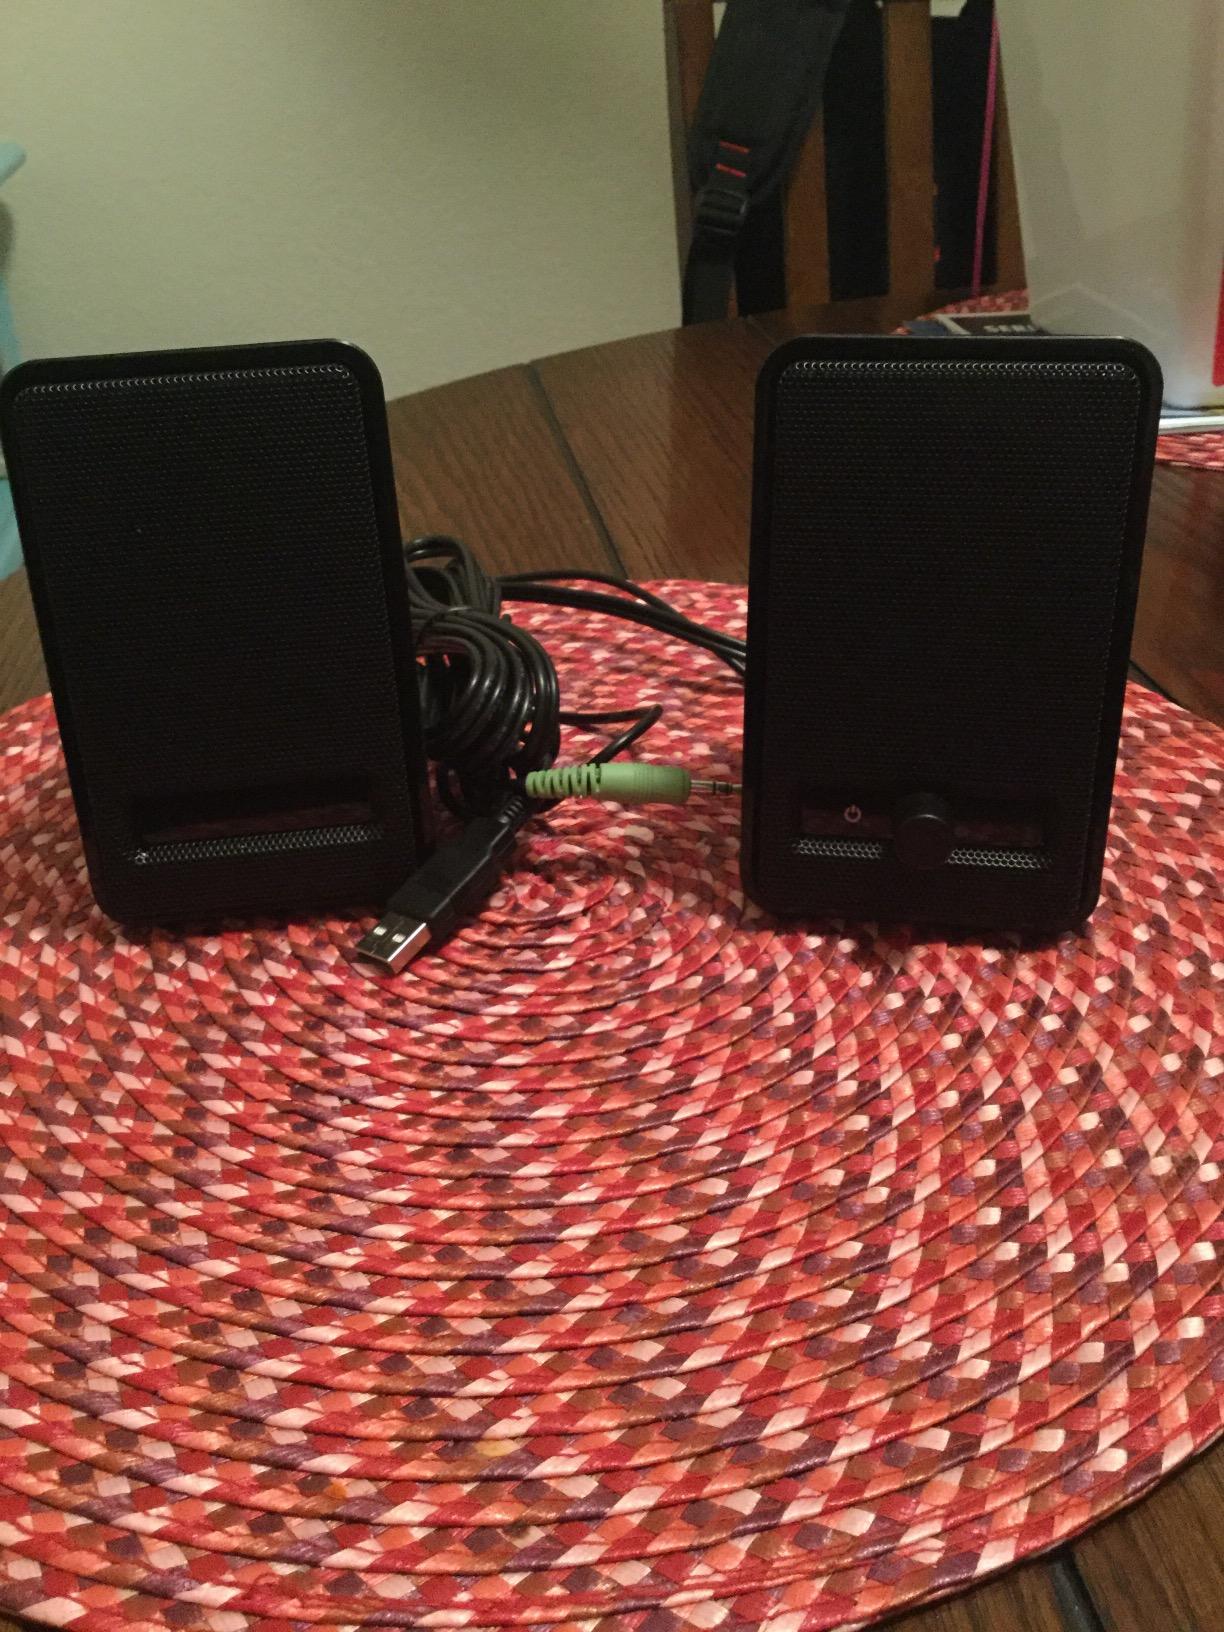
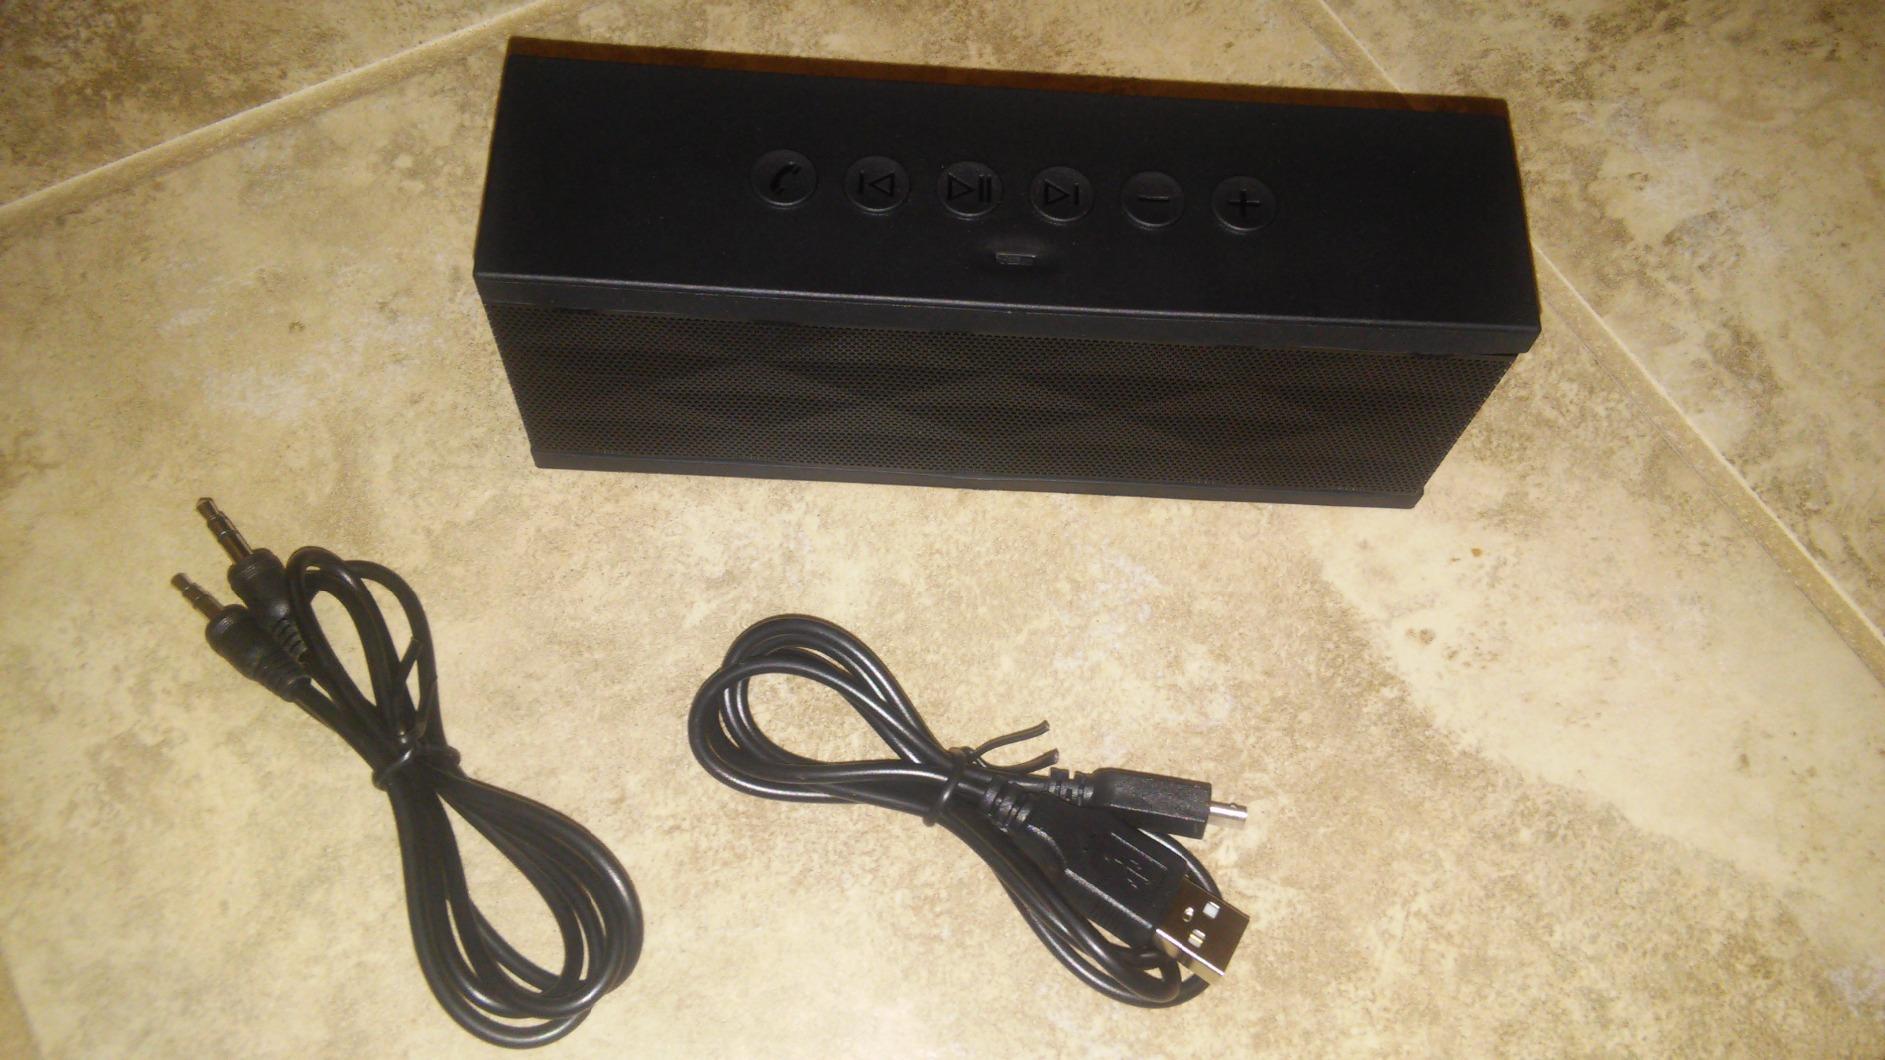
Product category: speaker
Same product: no